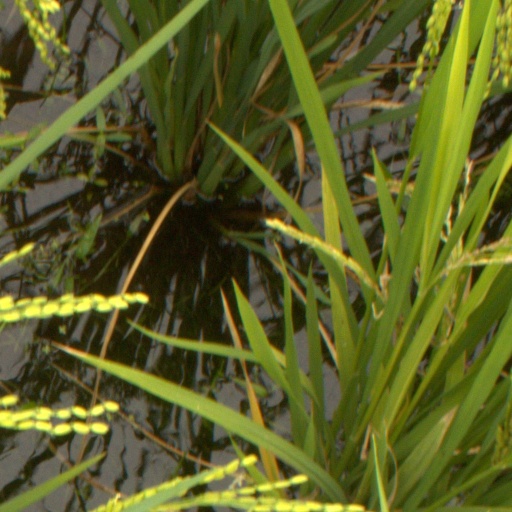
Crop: rice